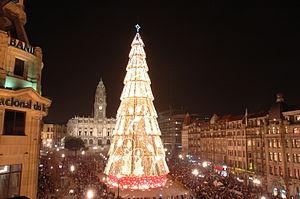
Le Portugal, en forme longue la République portugaise, en portugais : República Portuguesa, est un pays d'Europe du Sud, membre de l'Union européenne, situé dans l'Ouest de la péninsule Ibérique. Délimité au nord et à l'est par l'Espagne puis au sud et à l'ouest par l'océan Atlantique, il est le pays le plus occidental de l'Europe continentale. Il comprend également les archipels des Açores et de Madère, deux régions autonomes situées dans le nord de l'océan Atlantique, pour une superficie totale de 92 090 km². Membre fondateur de l'OTAN, le Portugal est étroitement lié politiquement et militairement avec l'ensemble des autres pays occidentaux. Il est également membre de l’OCDE, de l'ONU, du conseil de l'Europe et de l’espace Schengen et est l'un des pays fondateurs de la zone euro. Le Portugal entretient en outre d'importantes relations avec l'Espagne et la France, l'Allemagne, le Royaume-Uni et l'Italie, qui sont ses cinq plus importants partenaires commerciaux.